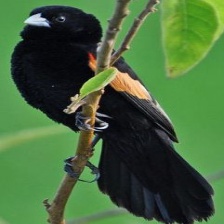
Species: FAN TAILED WIDOW
Scientific name: EUPLECTES AXILLARIS